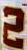
Number: 2